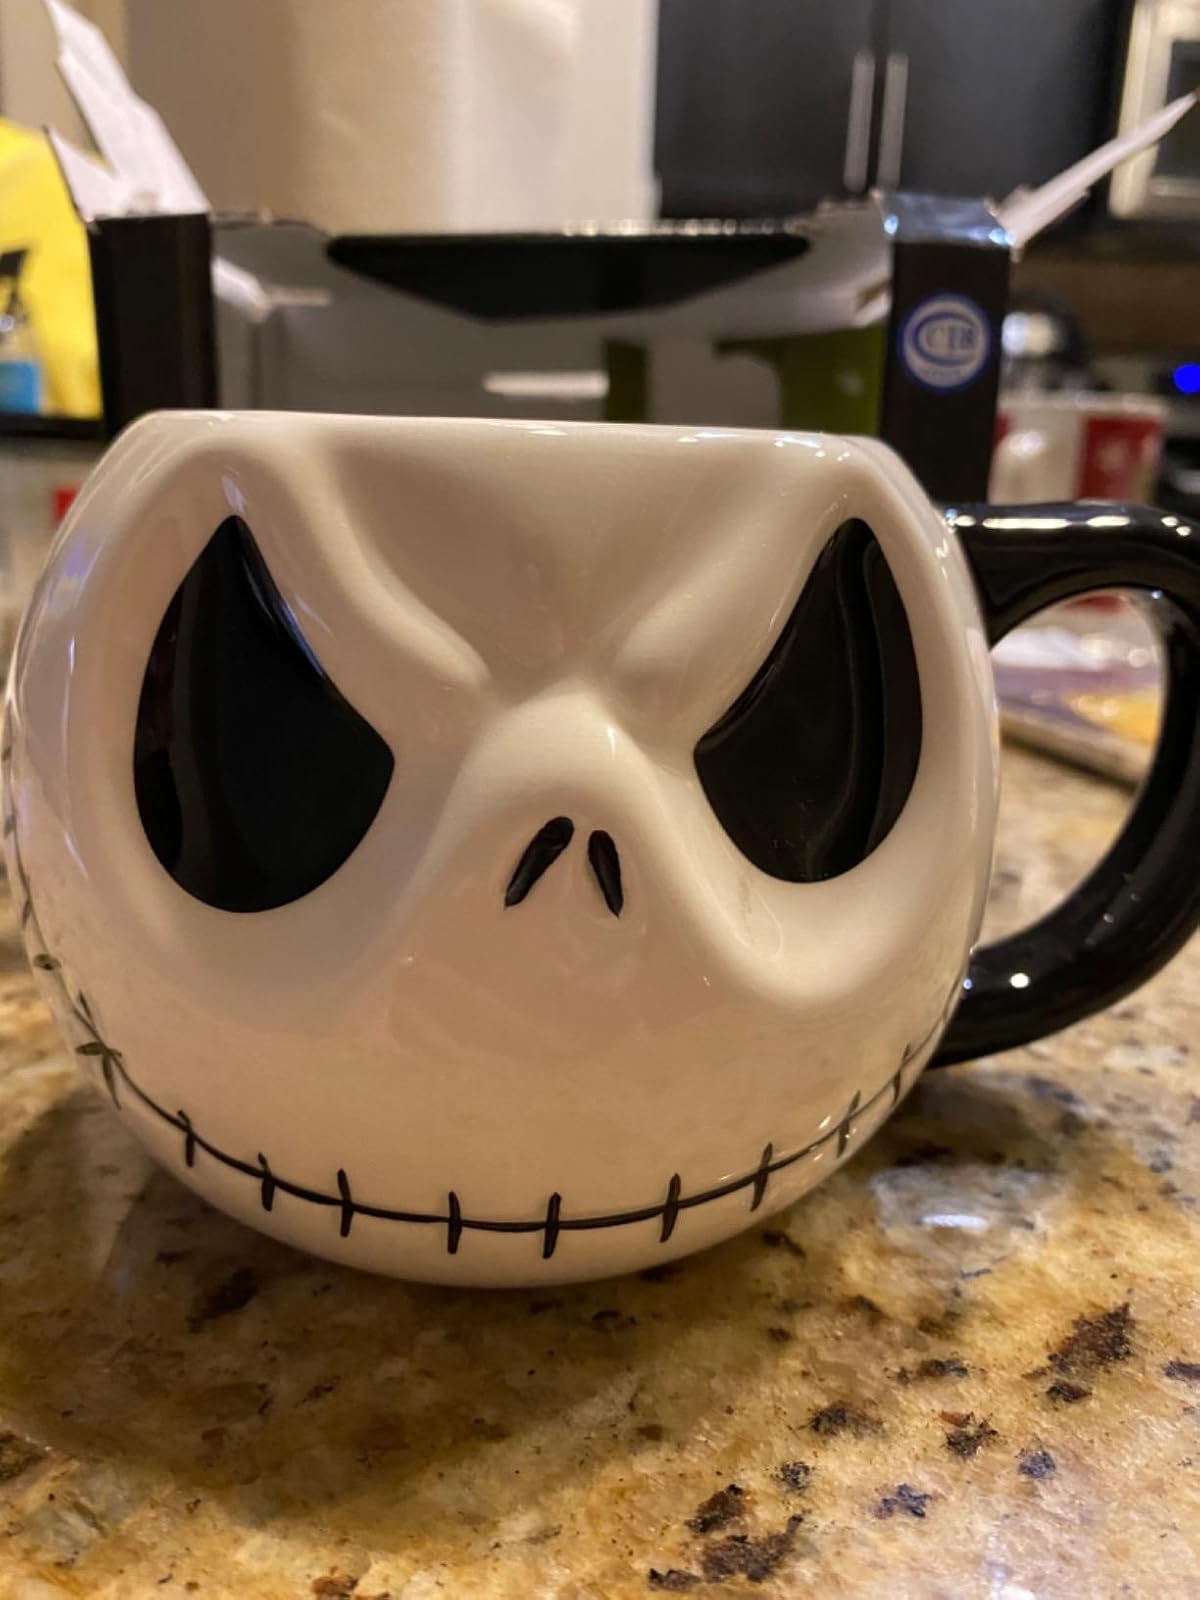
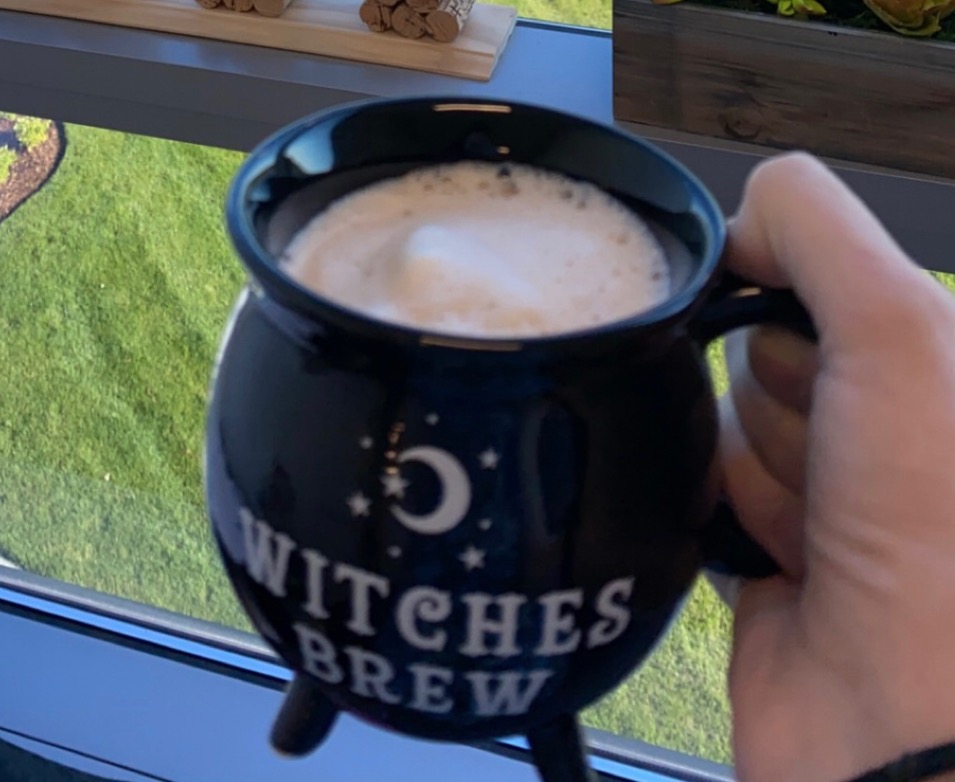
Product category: items_mug
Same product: no